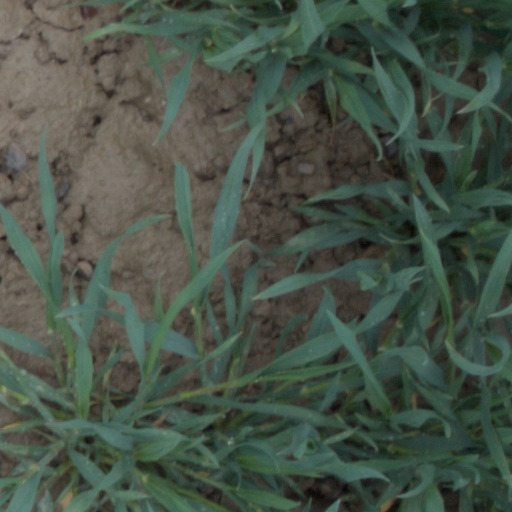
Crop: wheat